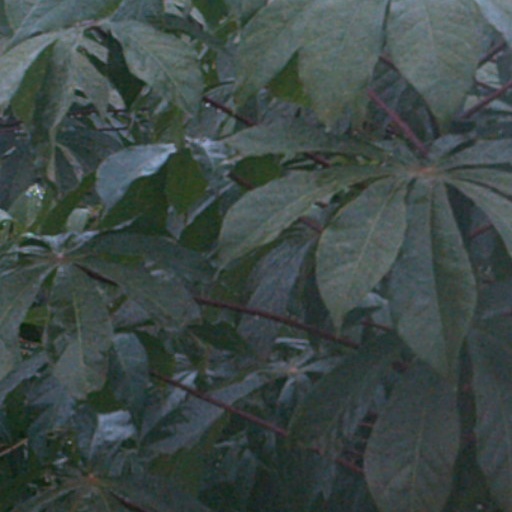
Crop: cassava